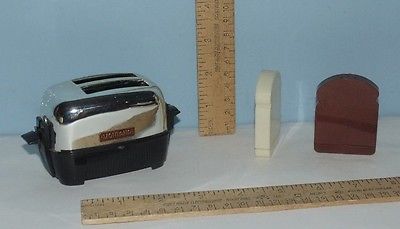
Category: toaster